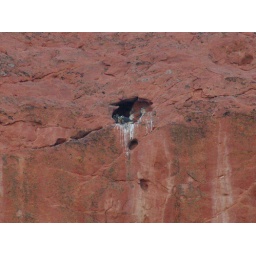
built in one of the natural openings in the rock face